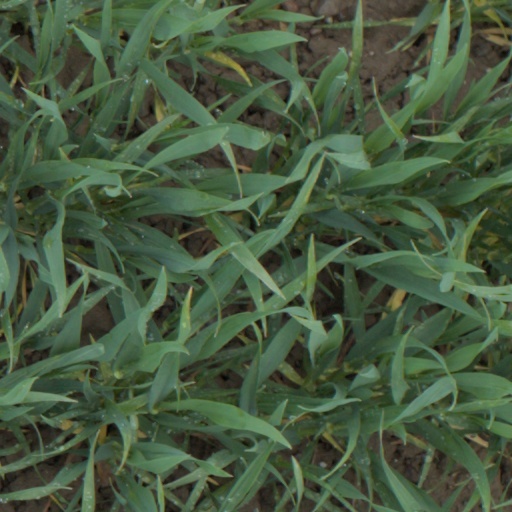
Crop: wheat